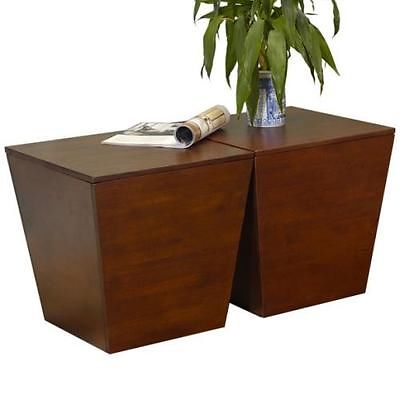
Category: table